Ernest Psichari

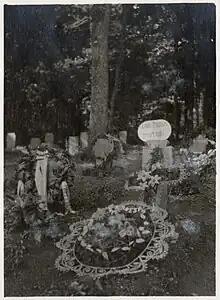
Psichari's tomb at Rossignol cemetery

As Frank Field states, he and other soldiers were impressed by the faith of Muslims when he was in North Africa, and so he turned more and more to religion, and because of that fascination and the certainty that Christianity was the most appropriate religion to the French, he converted to the Catholic faith in early 1913. His new faith placed him at odds with his former mentor Péguy, and the two cut off their ties. Psichari became a tertiary (lay) member of the Dominican Order and considered becoming a priest. Deciding he could better serve his church within the army, he instead followed it to war as a lieutenant, telling a priest at the time "we are not ready, but I have faith in the Sacred Heart". He died in the last stand of the French artillery at the Battle of Rossignol. Trapped between the German forces and the Semois River, the French gunners fought to the last, firing off the remainder of their ammunition, disabling their guns and killing their limber horses before surrendering. Psichari fell whilst defending the guns.